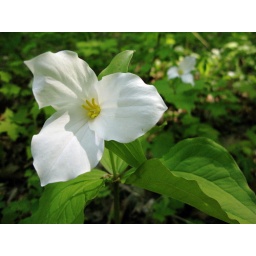
The forest floor was abloom in certain areas with this.